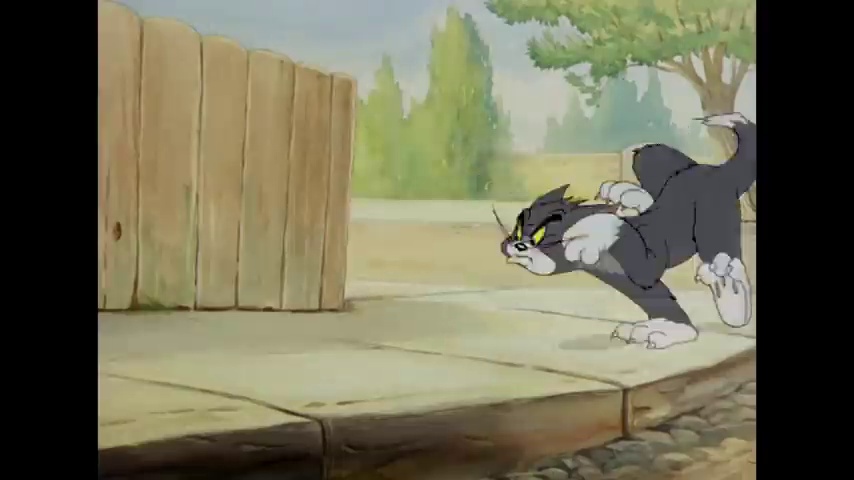
Portrait style: Cartoon Portrait